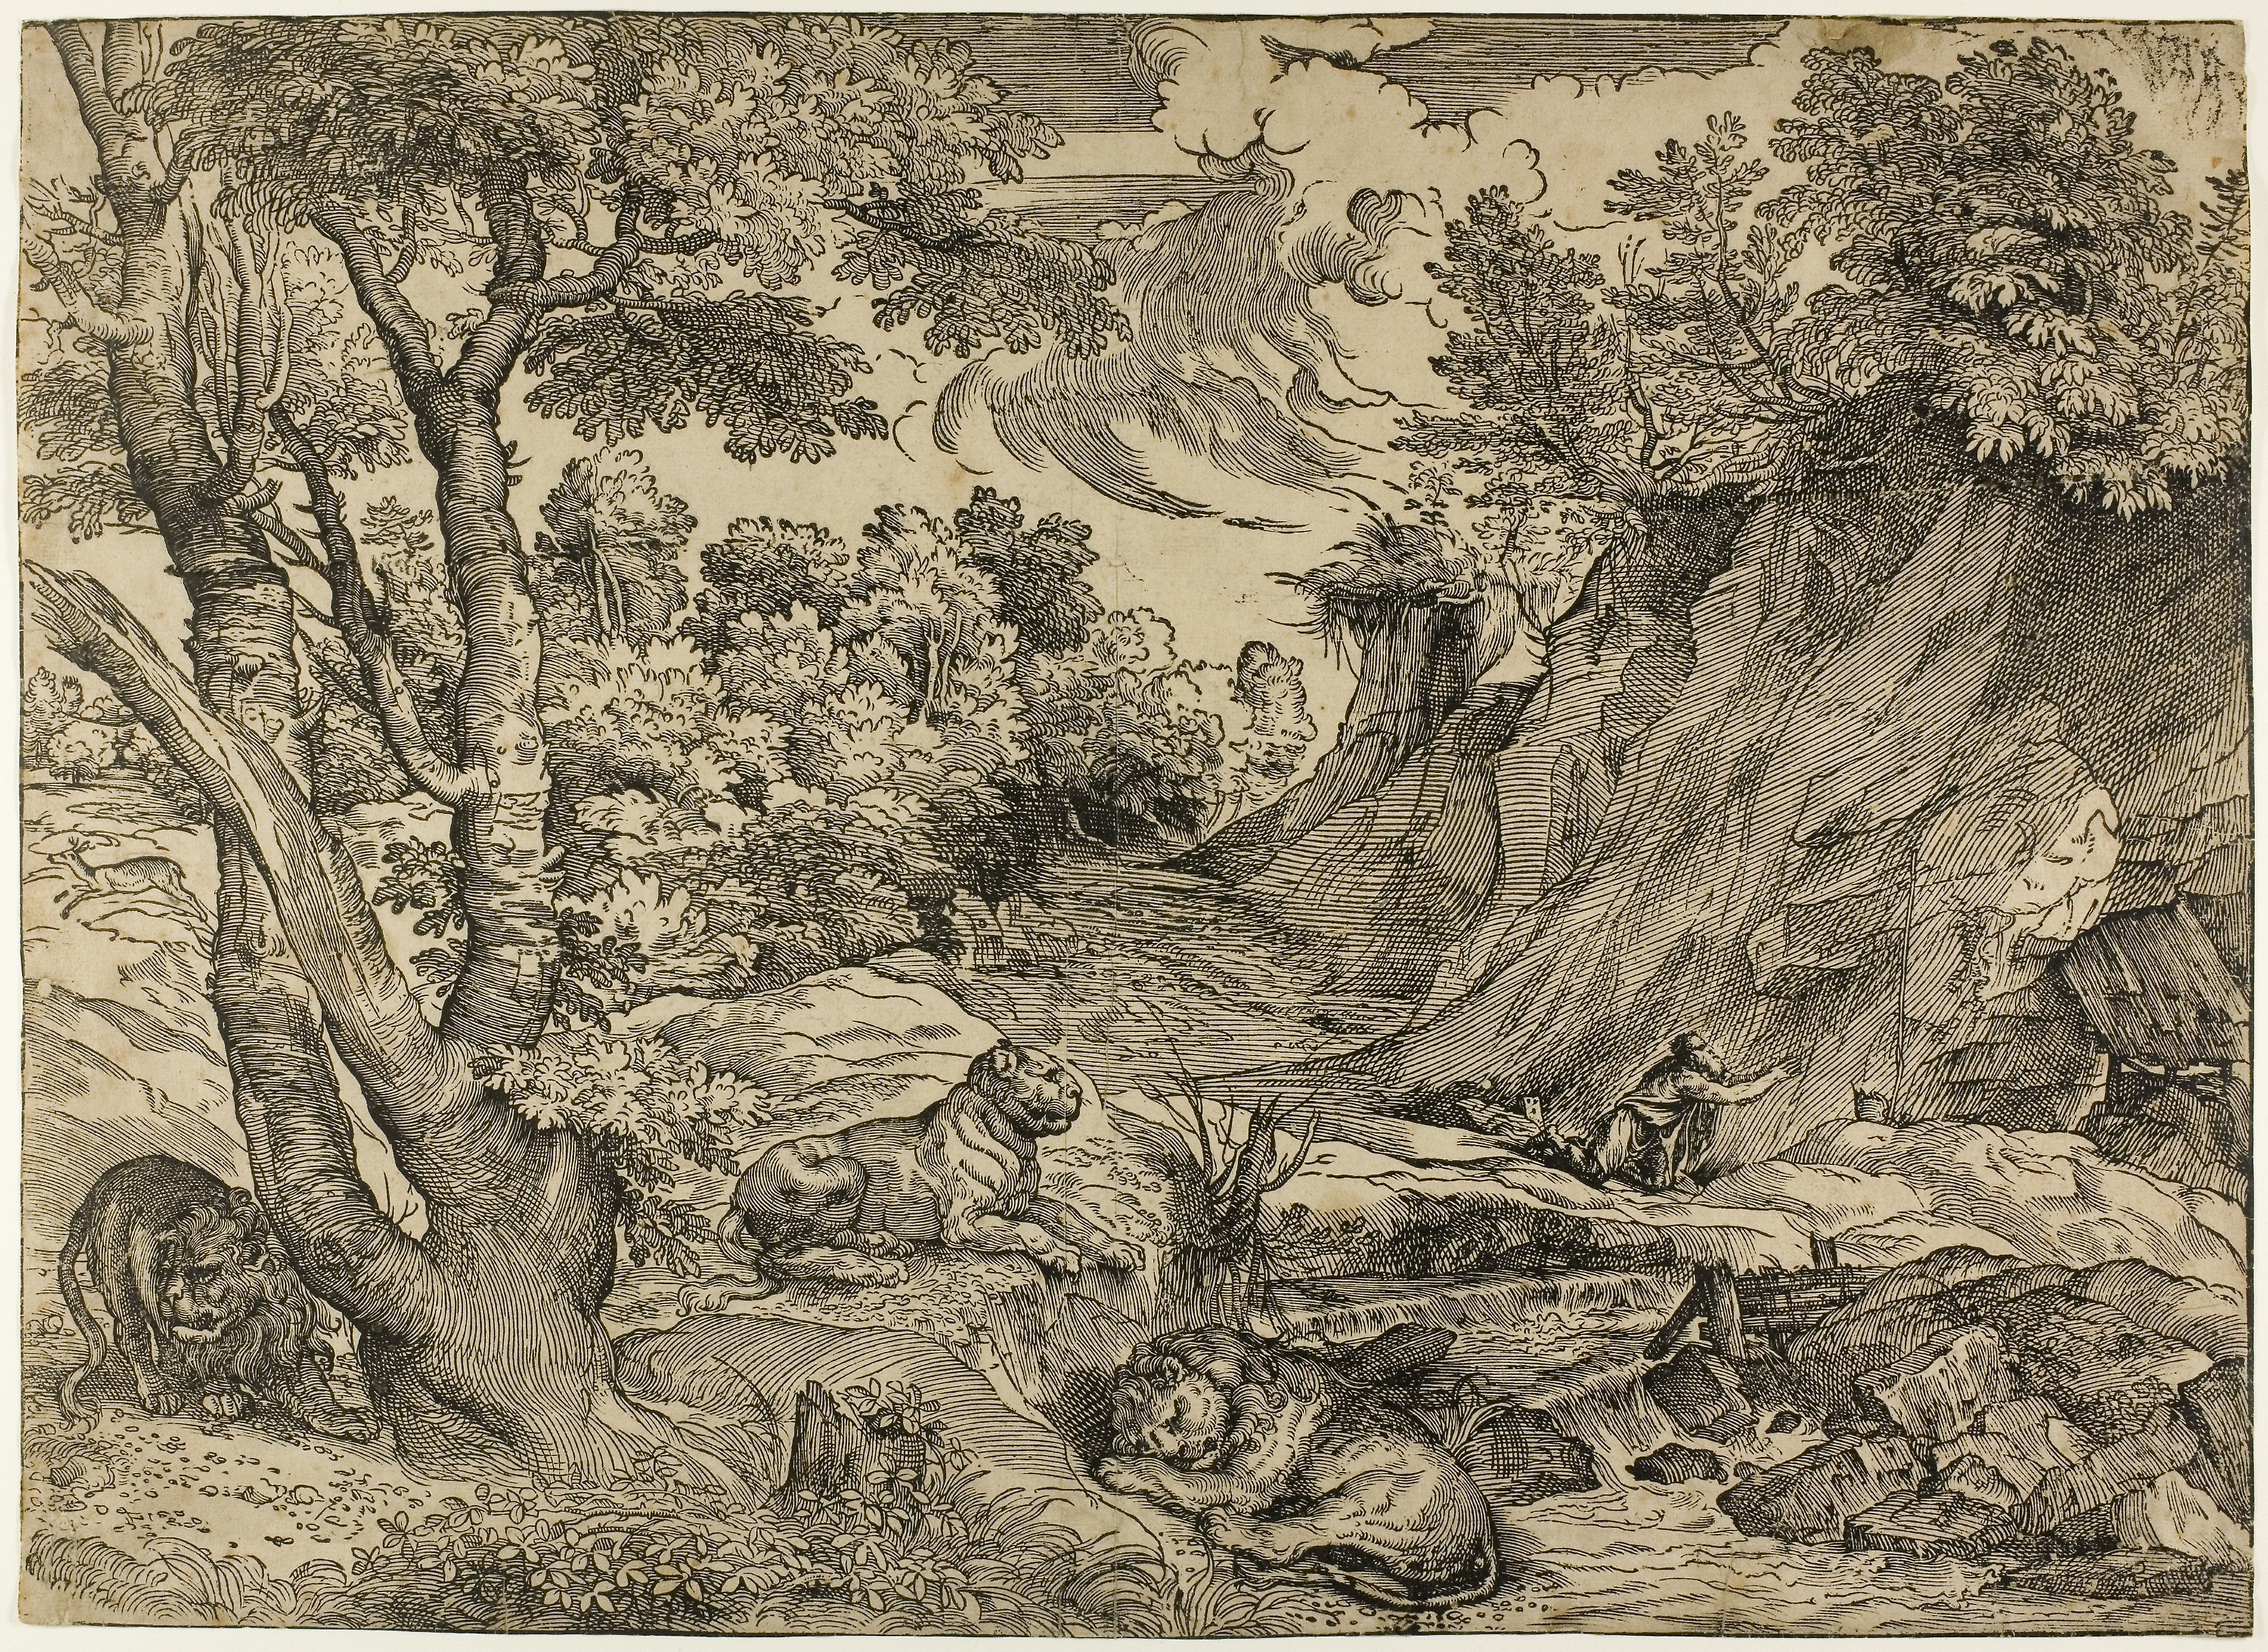
tree, fauna, art, black and white, visual arts, illustration, artwork, plant, printmaking, trunk